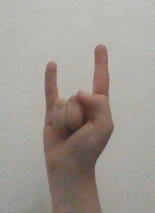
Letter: la